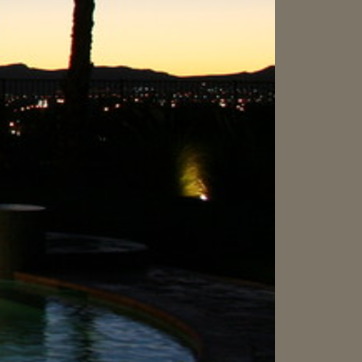
Material: other